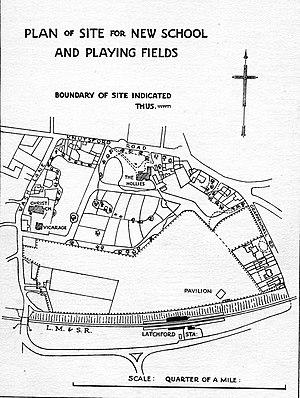
Plan of site for the new school and playing fields